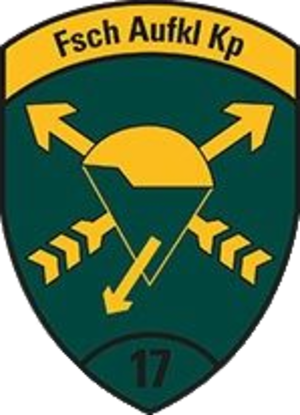
Les Éclaireurs-parachutistes sont une unité militaire de type troupe aéroportée des forces aériennes suisses. Elle fut créée en 1968. Son emblème est une chauve-souris géante.